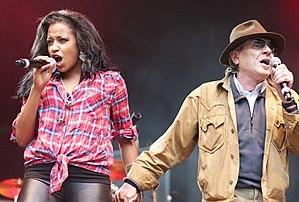
Urs Alfred Hofer, dit Polo Hofer, né le 16 mars 1945 à Interlaken et mort le 22 juillet 2017 à Oberhofen am Thunersee, est un chanteur et musicien suisse.
Fabienne Louves, née le 5 mai 1986, est une chanteuse suisse.